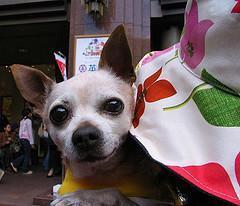
Chihuahua